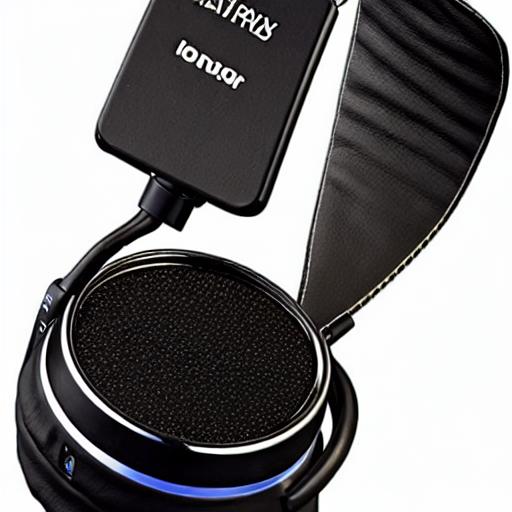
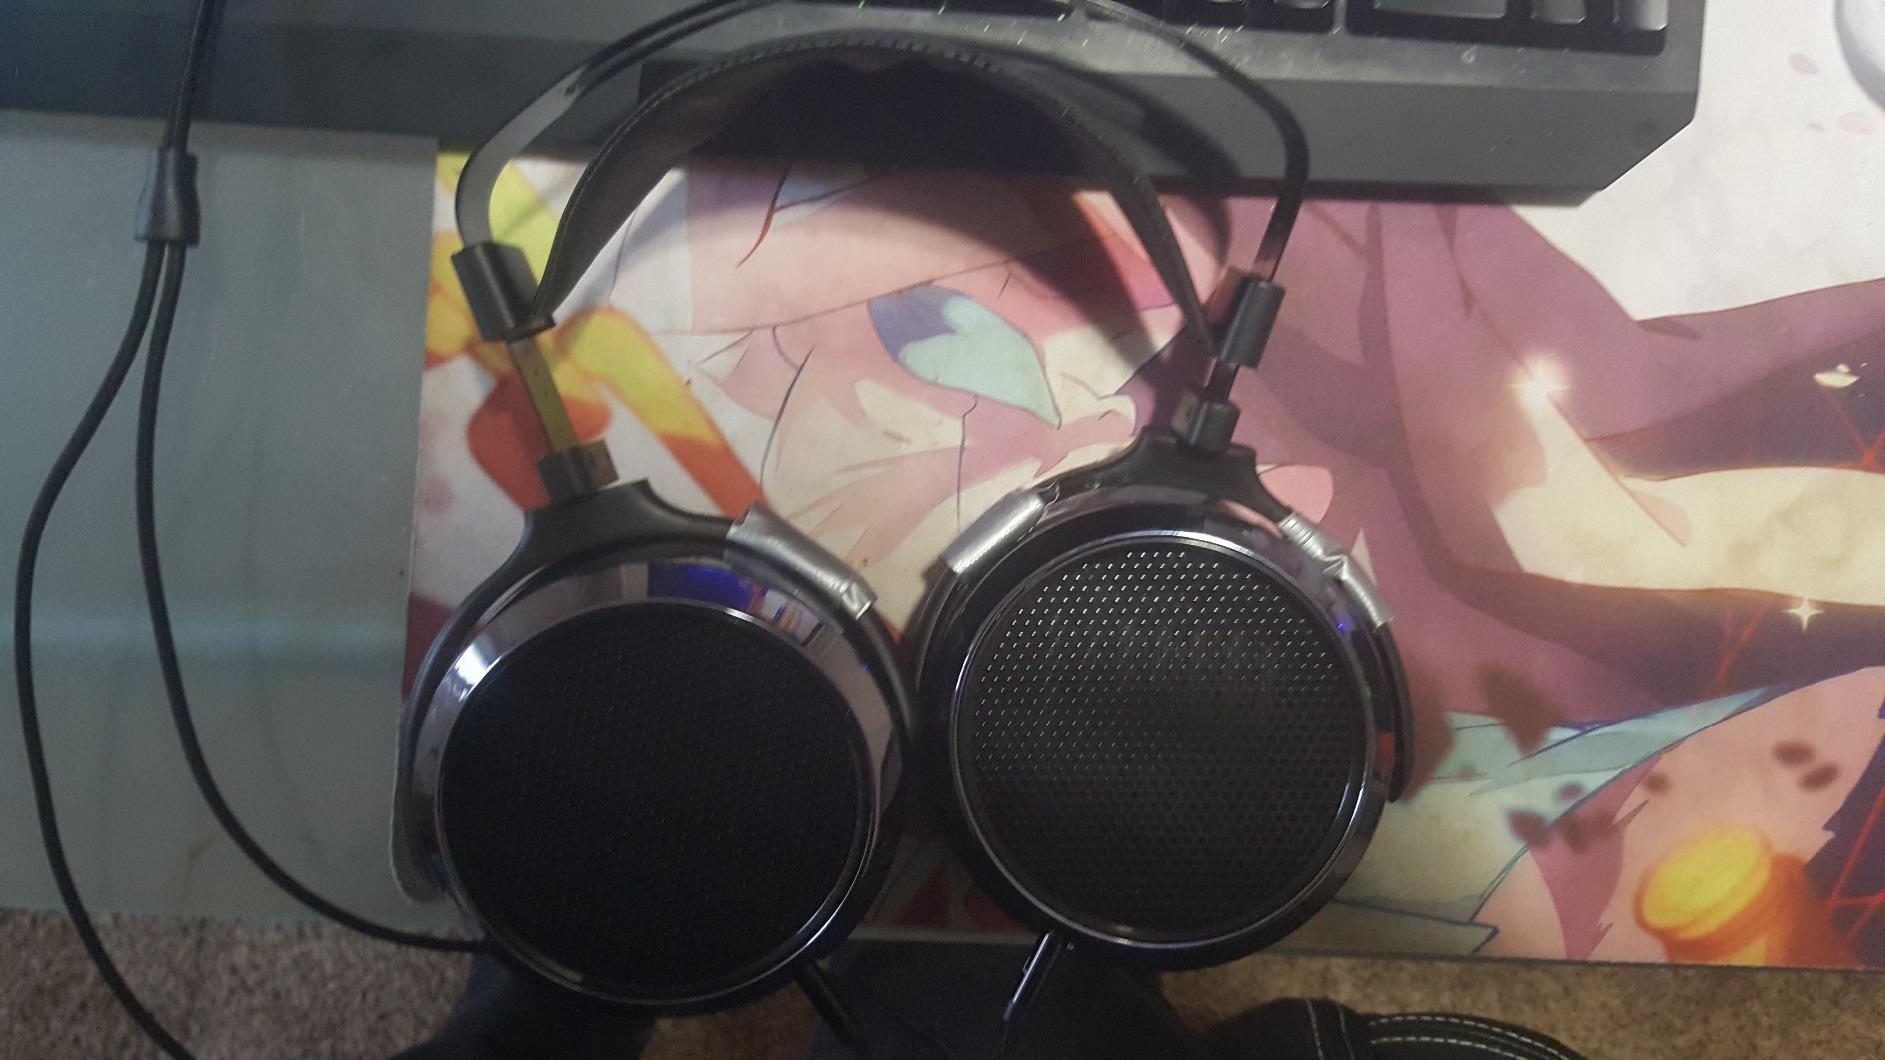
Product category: headphones
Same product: no